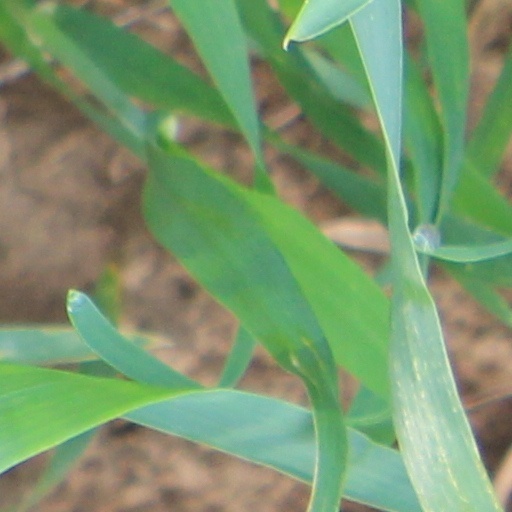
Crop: wheat